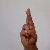
The image shows a hand gesture representing the letter 'R' in Indian Sign Language.